Electric Castle

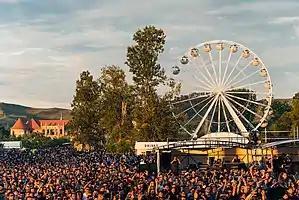
Electric Castle 2017 - Crowd and Castle view

The fifth edition of Electric Castle took place between the 12th and 16 July 2017. Held under the motto "The most spectacular EC yet", it was the biggest edition of Electric Castle until that time with over 171.000 visiting the festival during the 5 days.